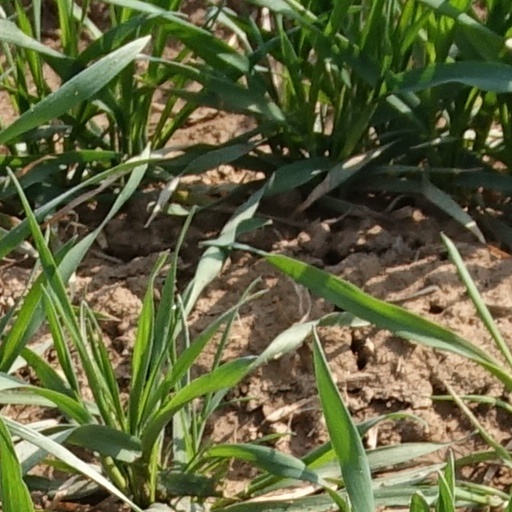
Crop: wheat